Kara Mehmed Pasha (died 1722)

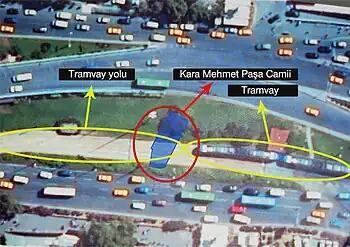
The modern-day location of the Kara Mehmet Pasha Mosque (in blue) in the Aksaray neighborhood of Istanbul, Turkey

Kara Mehmed Pasha (died March or April 1722) was an Ottoman statesman who served as the Ottoman governor of various provinces (eyalets) and sub-provinces (sanjaks). He was also a vizier.